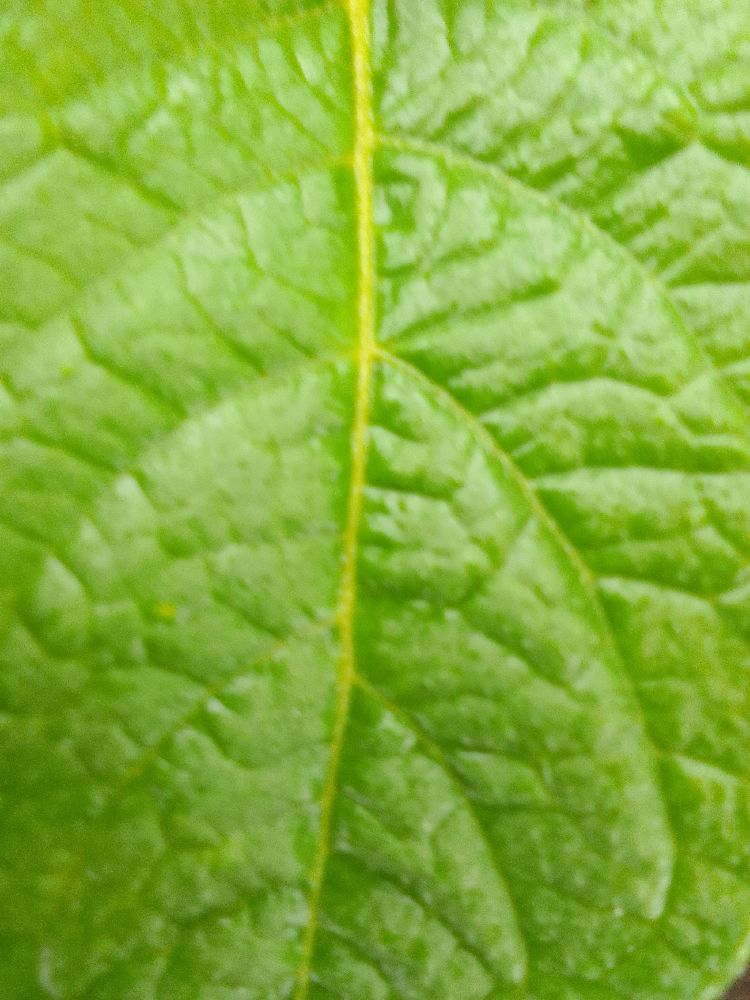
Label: Healthy